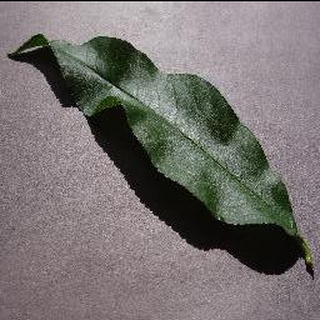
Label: healthy_peach